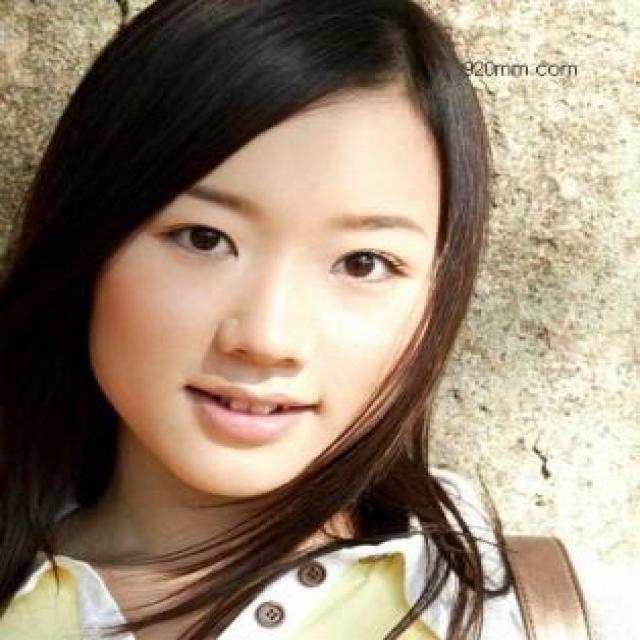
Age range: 13-20